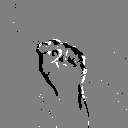
ASL letter: s